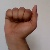
The image shows a hand gesture representing the letter 'A' in Indian Sign Language.